MacPorts

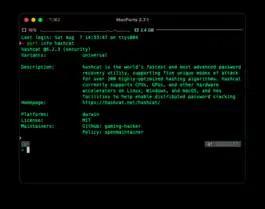
Output of "port info hashcat". This provides information about a port from its portfile.

First, MacPorts retrieves and downloads all the relevant files for the port from upstream. These are known as distfiles. In the case of hashcat, these files are retrieved from GitHub. They are removed, along with temporary build files, when the installation is complete.